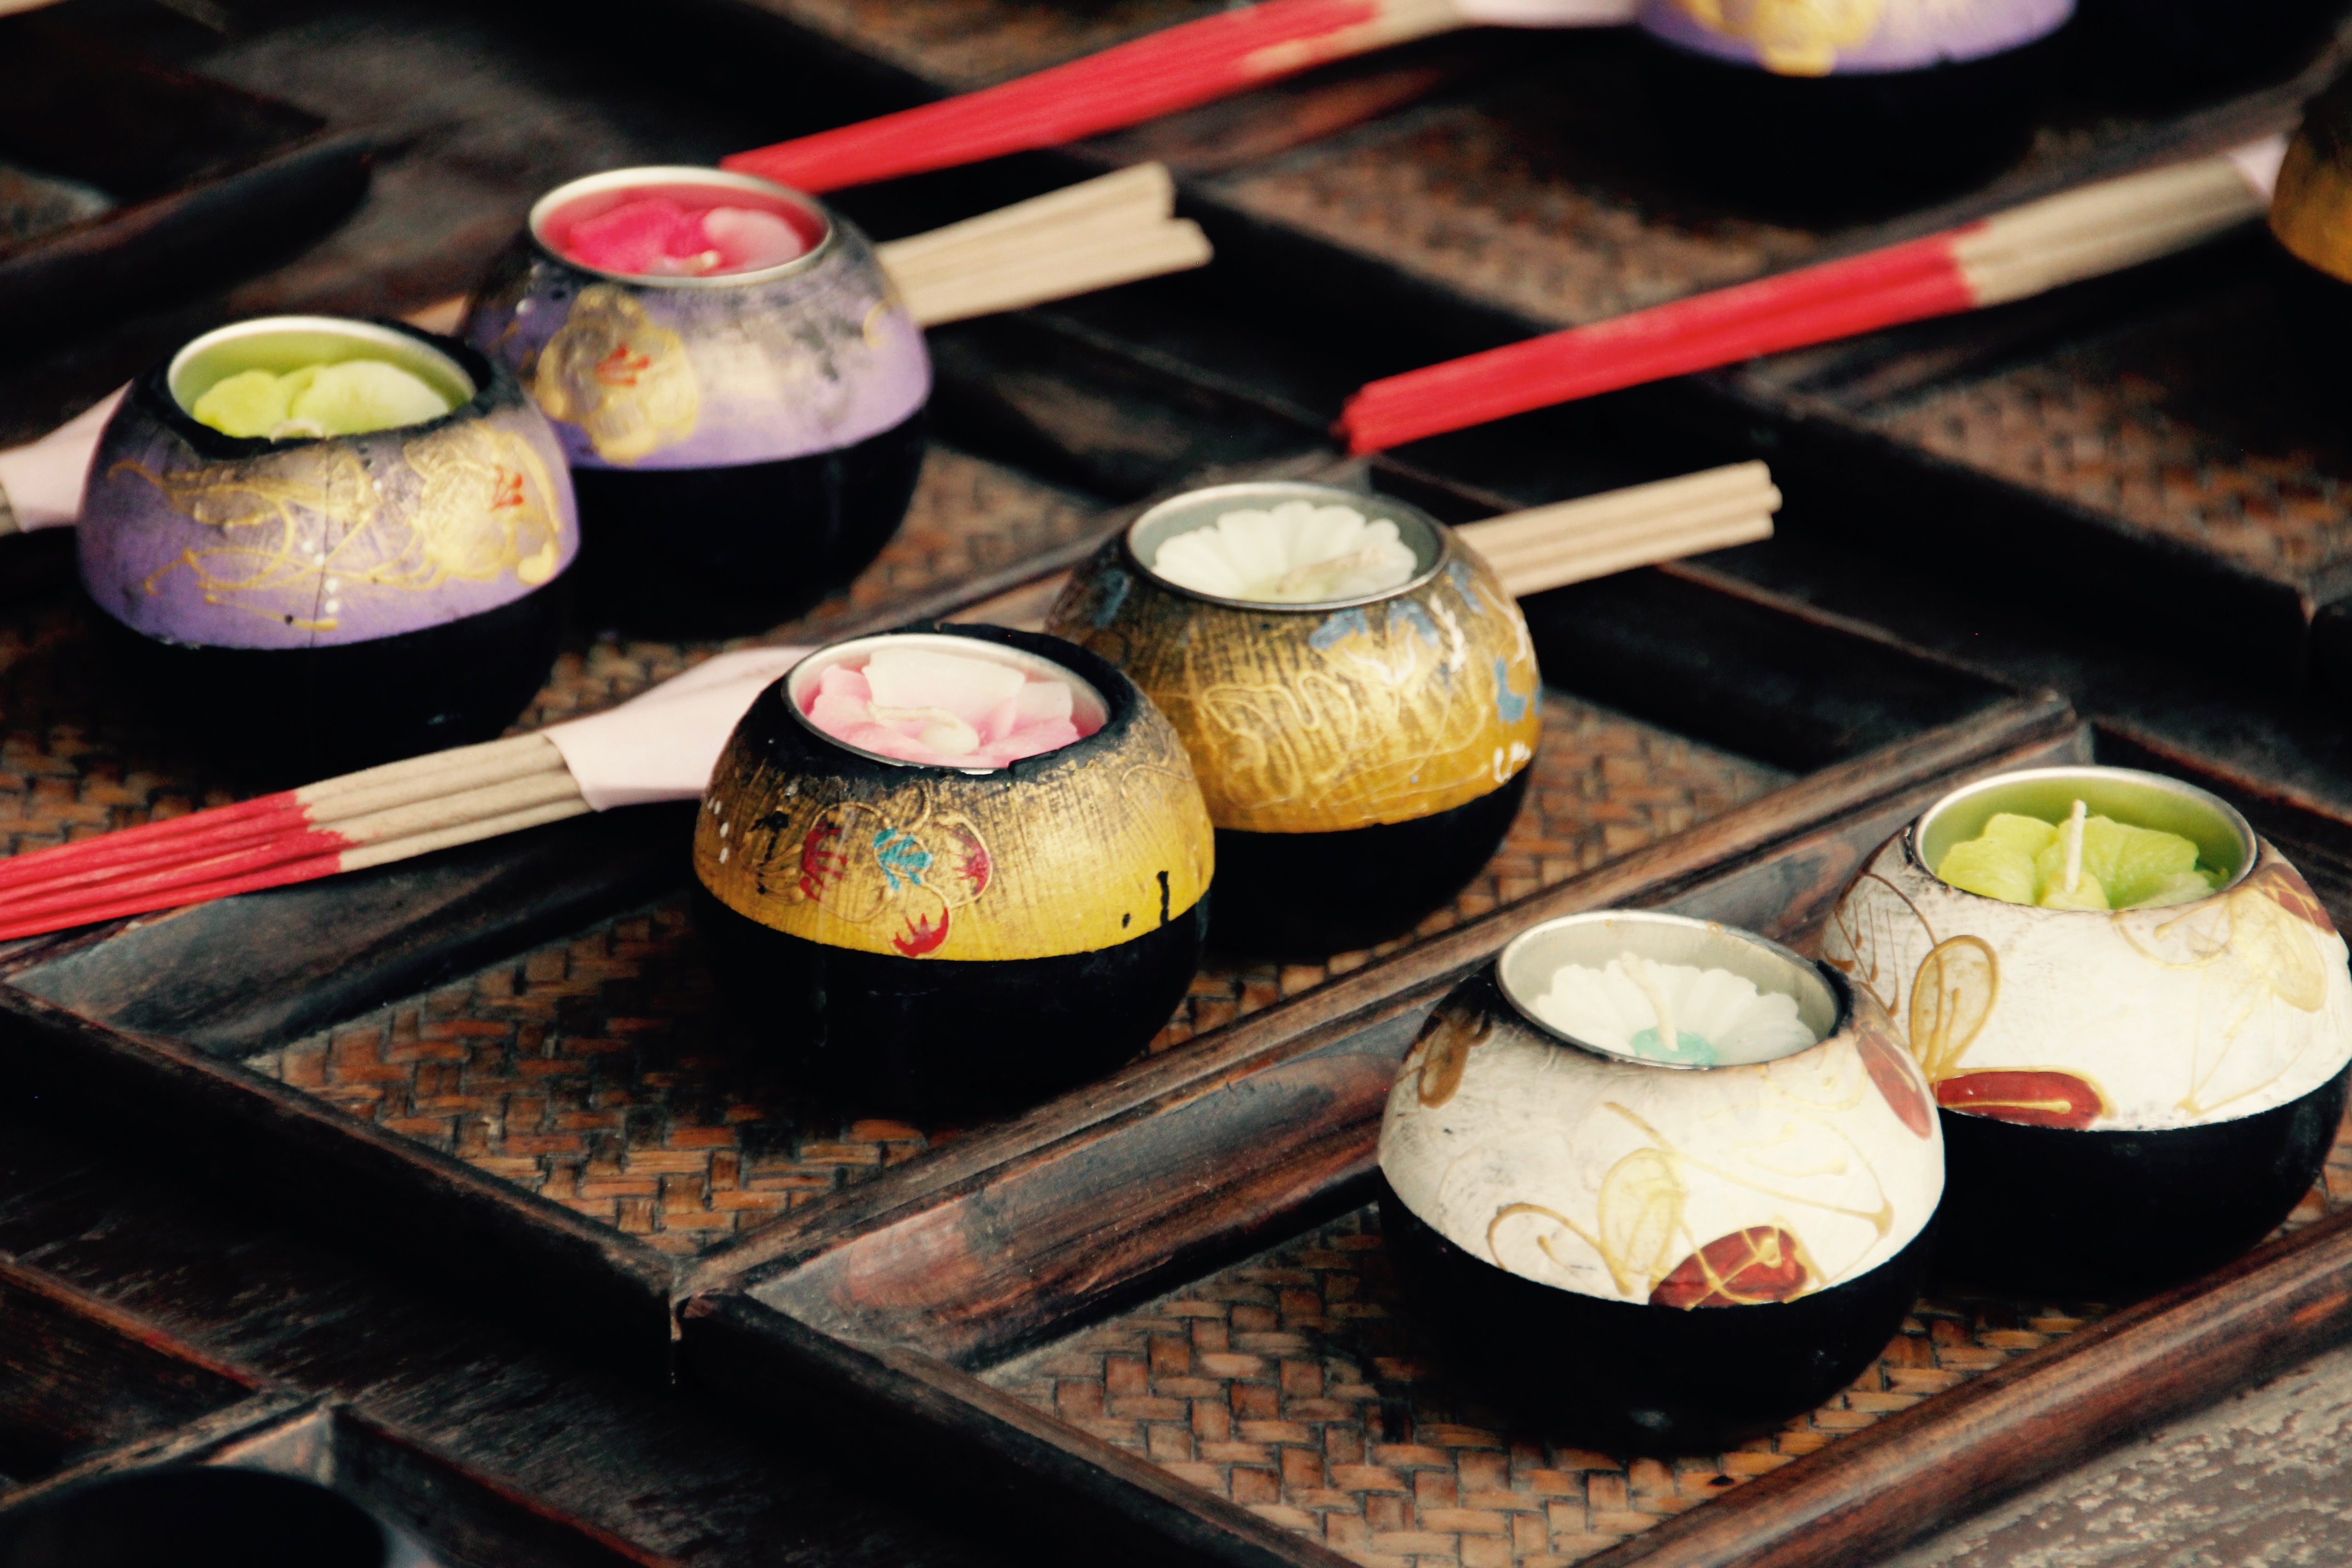
dish, meal, food, chinese, cooking, produce, asia, baking, eat, cuisine, delicious, rice, asian food, noodles, specialty, sushi, court, chopsticks, sense